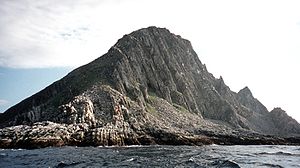
Kinnarodden
Kinnarodden
Kinnarodden, det nordligste punkt på det norske og det europæiske fastland, ligger på Nordkinnhalvøya, på grænsen mellem Lebesby og Gamvik kommuner, 71°08′02″N i Troms og Finnmark fylke. Afstanden til Lindesnes, Norges sydligste punkt, er 1.752 km. Kinnarodden kan nås via en 23 km lang gangsti fra Mehamn. Det tager 6-8 t hver retning. Der er også bådture fra Mehamn visse dage om sommeren.